Third Man on the Mountain

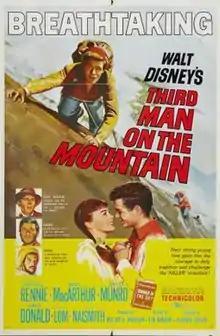
Theatrical release poster

Third Man on the Mountain is a 1959 American family adventure film by Walt Disney Productions, directed by Ken Annakin and starring Michael Rennie, James MacArthur and Janet Munro. Set during the golden age of alpinism, its plot concerns a young Swiss man who conquers the mountain that killed his father. It is based on "Banner in the Sky", a James Ramsey Ullman 1955 novel about the first ascent of a mountain called the Citadel, and was televised under this name.